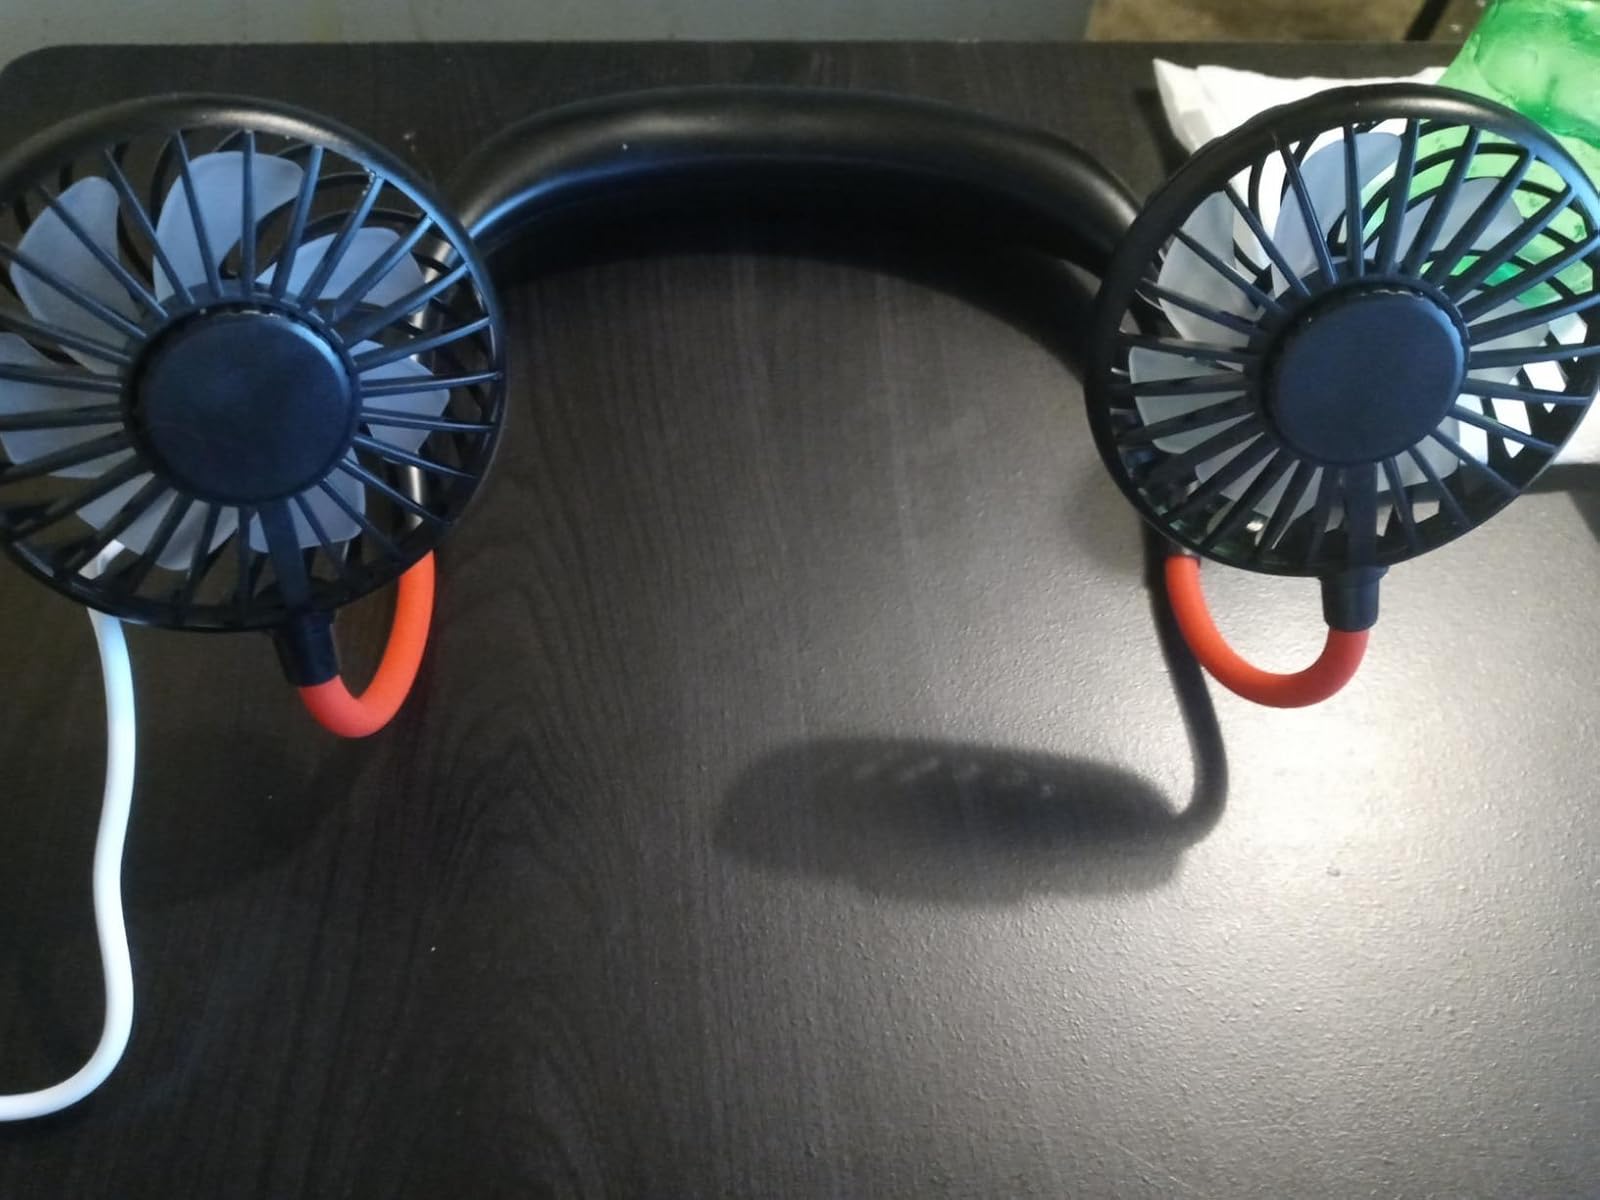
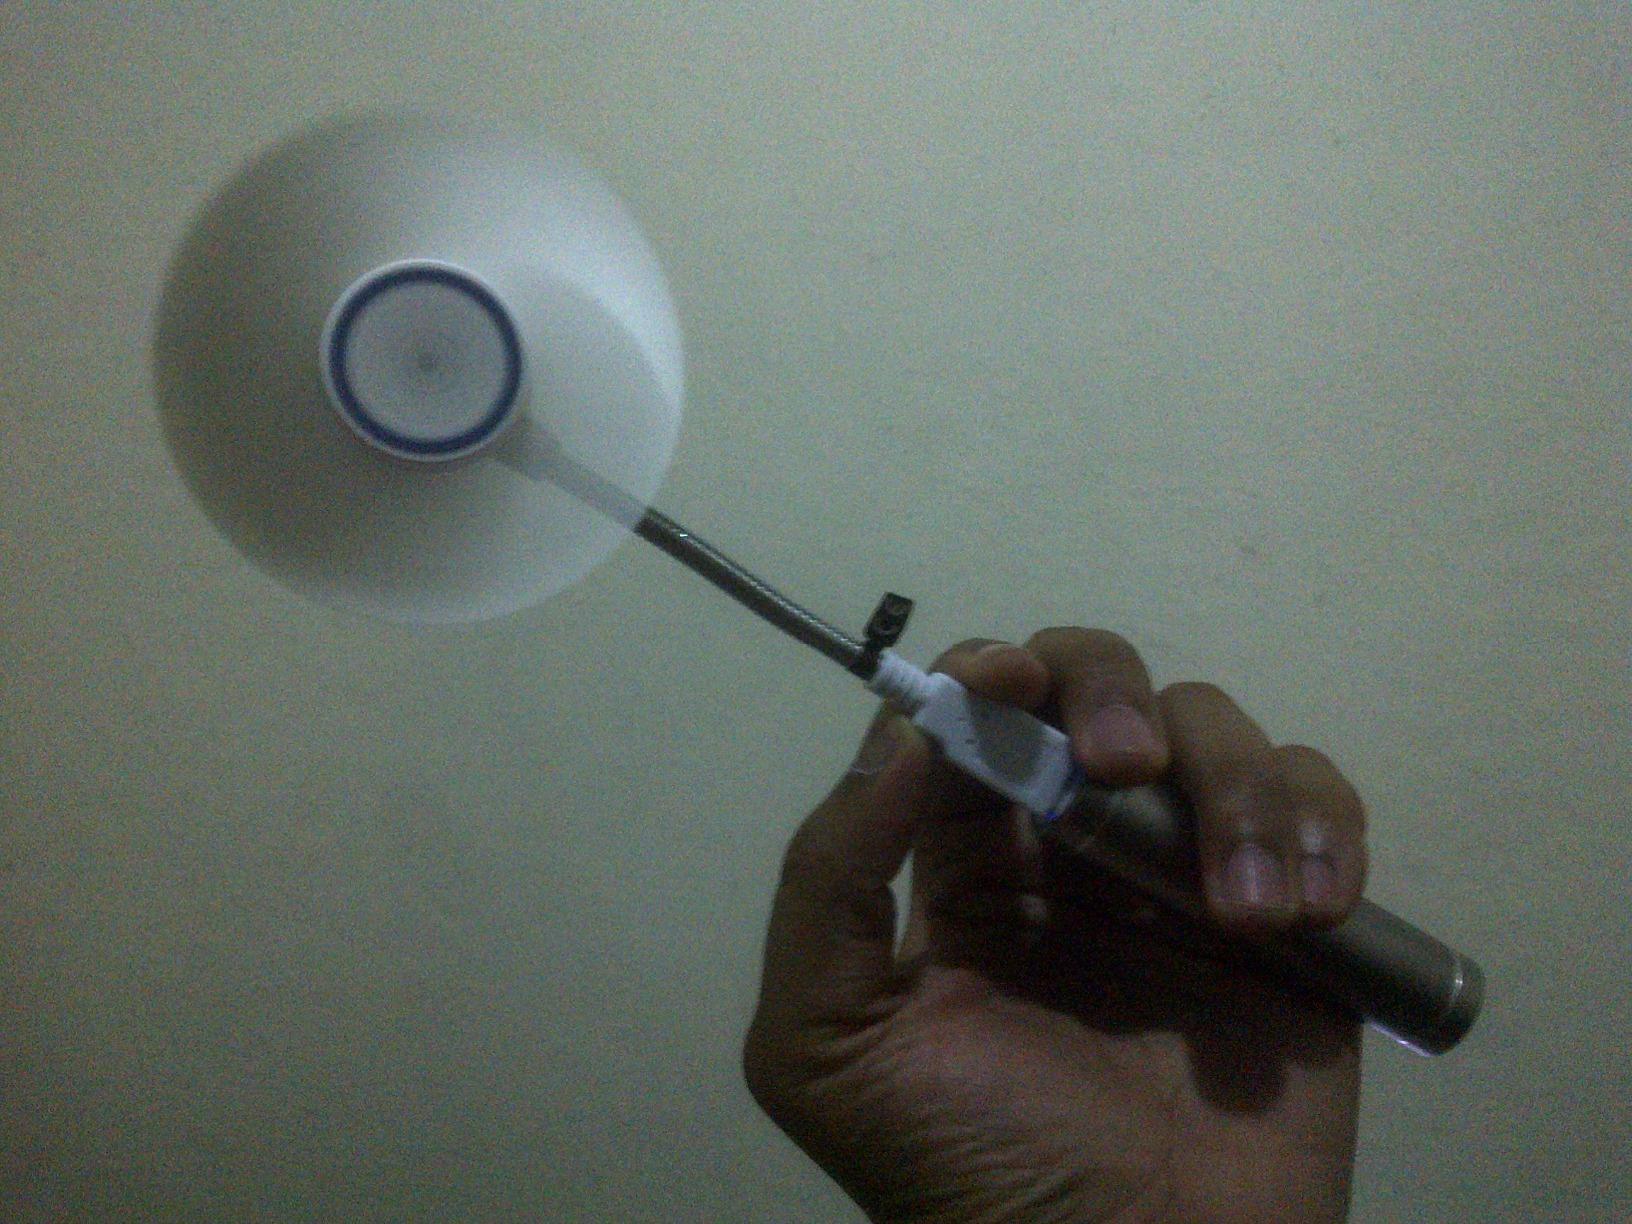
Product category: fan
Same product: no